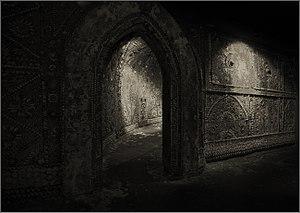
La Shell Grotto, la grotte aux coquillages, est un passage souterrain incurvé orné de coquillages. Elle est située à Margate, dans le Kent. Presque toute la surface des murs et du toit est recouverte de mosaïques entièrement créées avec des coquillages, totalisant environ 190 mètres², soit environ 4,6 millions de coquillages. Elle a été découverte en 1835 mais son âge et son but restent inconnus. La grotte a le grade I des Monuments classés et est ouverte au public.